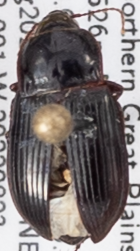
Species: Amara obesa
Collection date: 2022-08-23
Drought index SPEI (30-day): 0.03
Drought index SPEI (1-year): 0.8
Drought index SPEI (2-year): -0.62